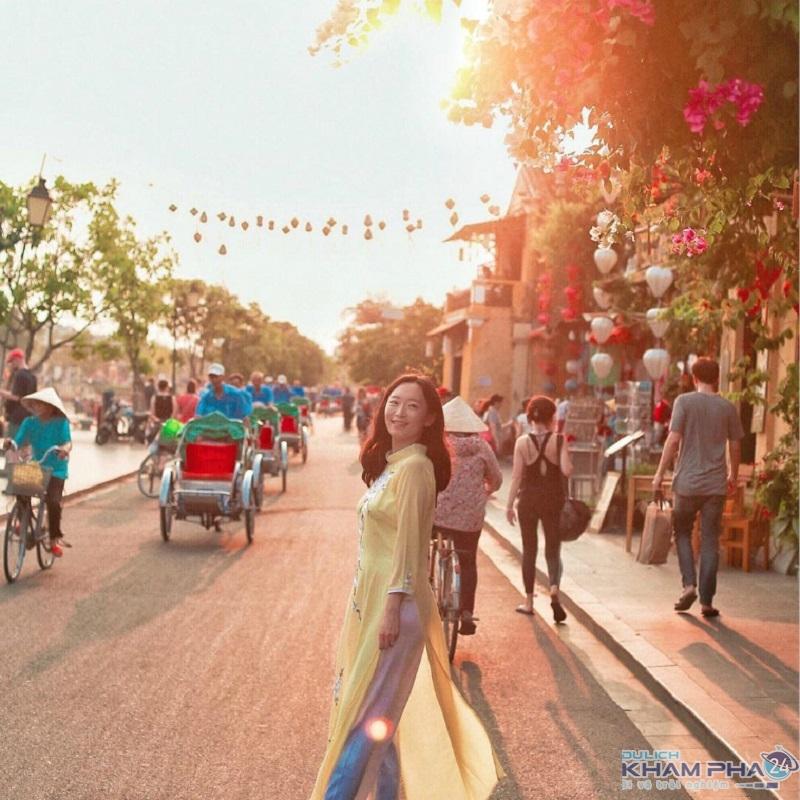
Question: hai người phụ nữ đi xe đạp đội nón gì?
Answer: đội nón lá